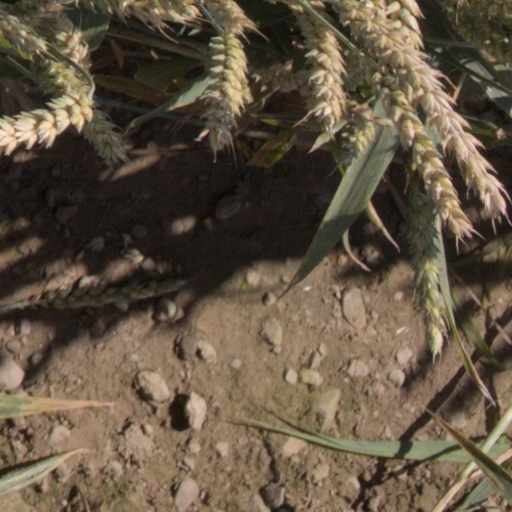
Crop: wheat